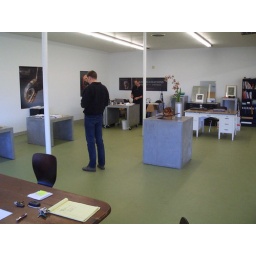
John and Ed in the Tieton book arts office